Amor en custodia (Mexican TV series)

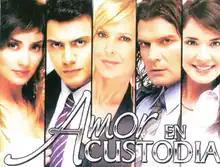

Amor en Custodia is a Mexican television drama, inspired by the popular Argentine telenovela of the same name, and developed and produced by Emilia Lamothe. "Amor en Custodia" focuses on and satirizes the lives of socialite teens and young adults growing up in Mexico City. It deals with sexuality, drugs, money, jealousy and other issues.